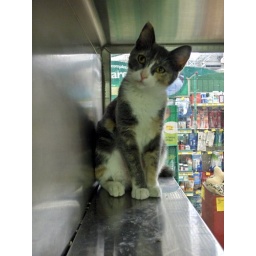
A cute 6mo old kitten at a Petsmart in McDonough, GA.